Bochum Stadtbahn

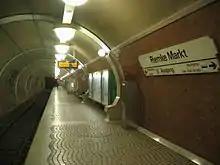
Riemke Markt, one of the many underground stations on the U35 line.

The other Stadtbahn lines that were planned for the Bochum Stadtbahn system were never finished, but portions of those planned lines were built and are in use by transit. In Bochum, two more tunnels were built under the city center, one east-west tunnel and one northeast-southwest tunnel. Both of these have four underground stations. In Gelsenkirchen, a tunnel was built as well – it begins at the train station and from there heads north, via the city center.